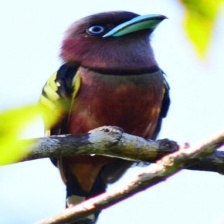
Species: BANDED BROADBILL
Scientific name: EURYLAIMUS JAVANICUS